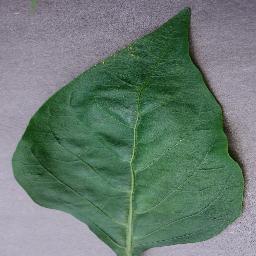
Label: Pepper,_bell___healthy